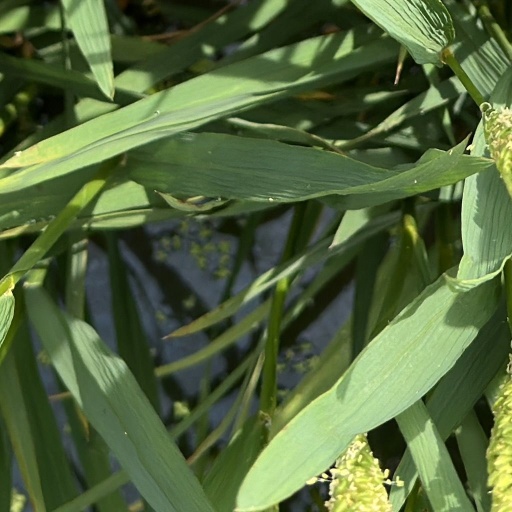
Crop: rice